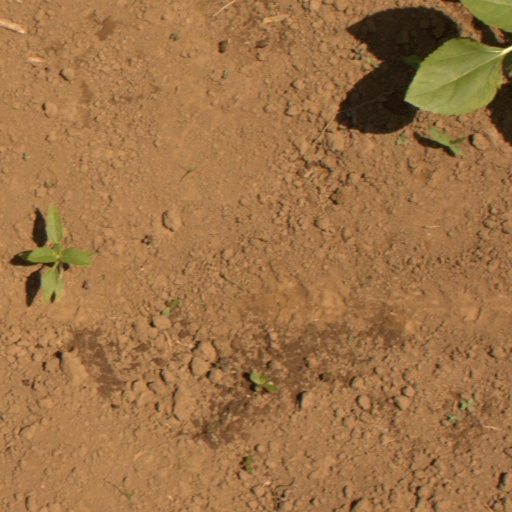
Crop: Jerusalem artichoke